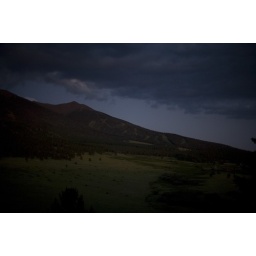
night falls upon the prairie / view from fern mountain